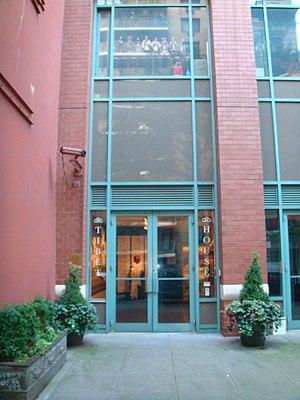
La Tibet House fut fondée en 1987 par le professeur de l'université Columbia Robert Thurman, l'acteur Richard Gere et le compositeur moderne Philip Glass à la demande du 14ᵉ dalaï-lama. Elle a été organisée au début à New York, aux États-Unis, et la Tibet House U.S. est toujours basée là-bas.